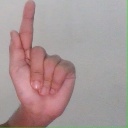
अक्षर: ळ